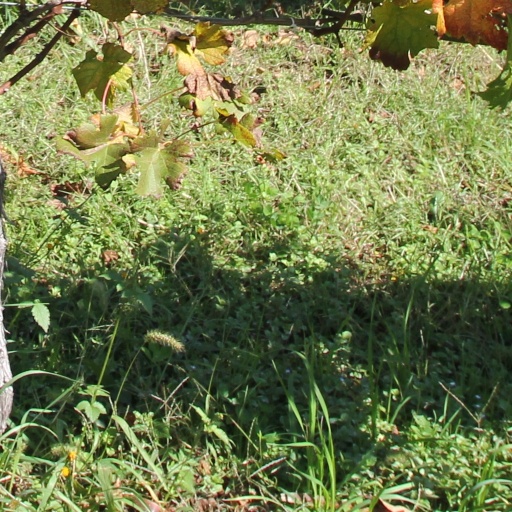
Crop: grape